2008 IIHF World Championship final

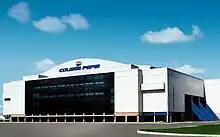
Colisée Pepsi, Quebec City

The Colisée Pepsi in Quebec City was chosen to host the final of the championship. Previously at the tournament, the venue hosted both the semi-finals, and the Bronze medal match. In the final, the attendance was 13,339.